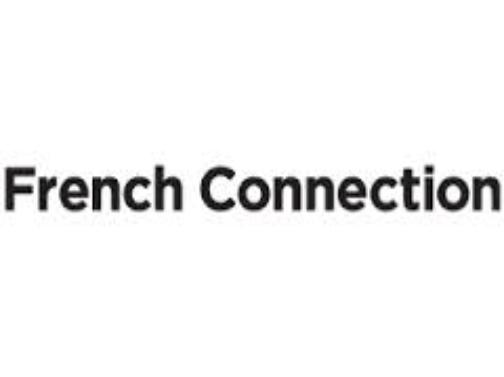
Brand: French Connection
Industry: Clothes